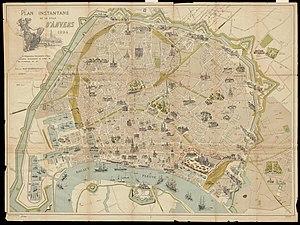
La gare d'Anvers-Sud est une gare ferroviaire belge de la SNCB sur les lignes 52 et 59, située dans le district de Anvers dans la ville du même nom.